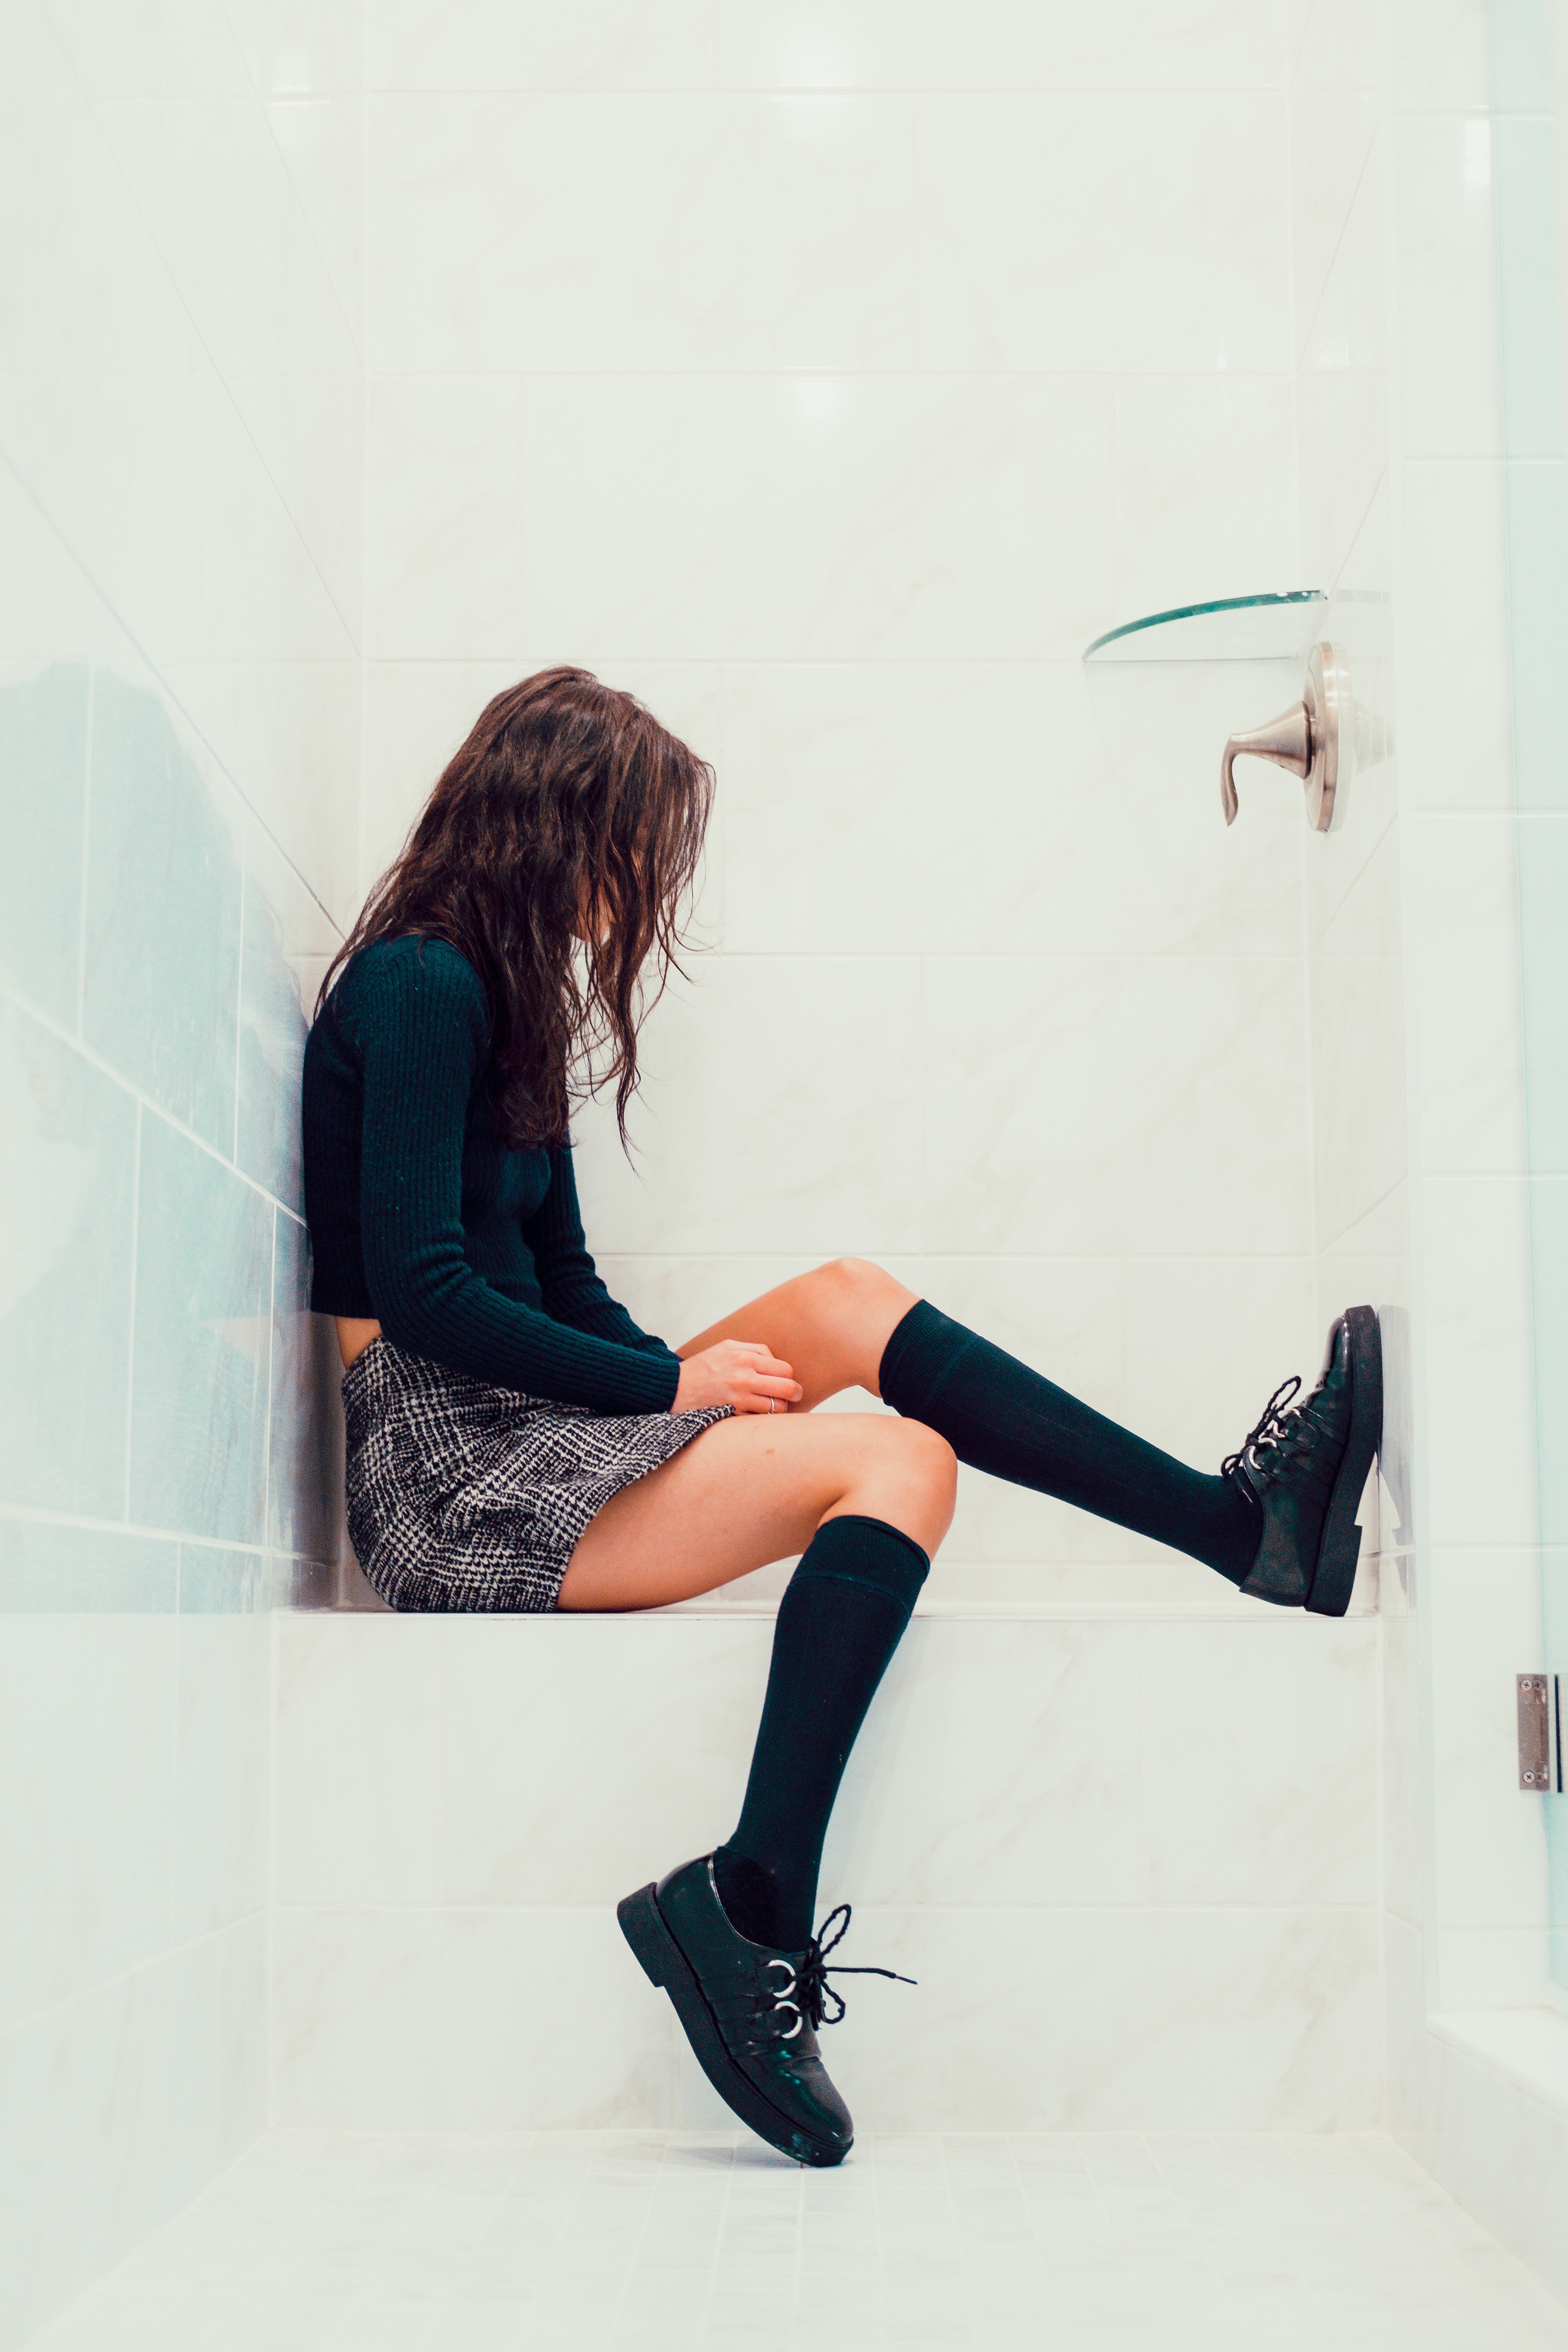
woman, footwear, shoe, leg, sleeve, flash photography, street fashion, knee, waist, basic pump, thigh, sportswear, fashion design, sneakers, calf, high heels, sandal, art, human leg, elbow, electric blue, long hair, denim, foot, t shirt, boot, fashion model, eyewear, fashion accessory, sitting, pattern, latex, plaid, little black dress, magenta, bag, art model, tights, ankle, leather, photo shoot